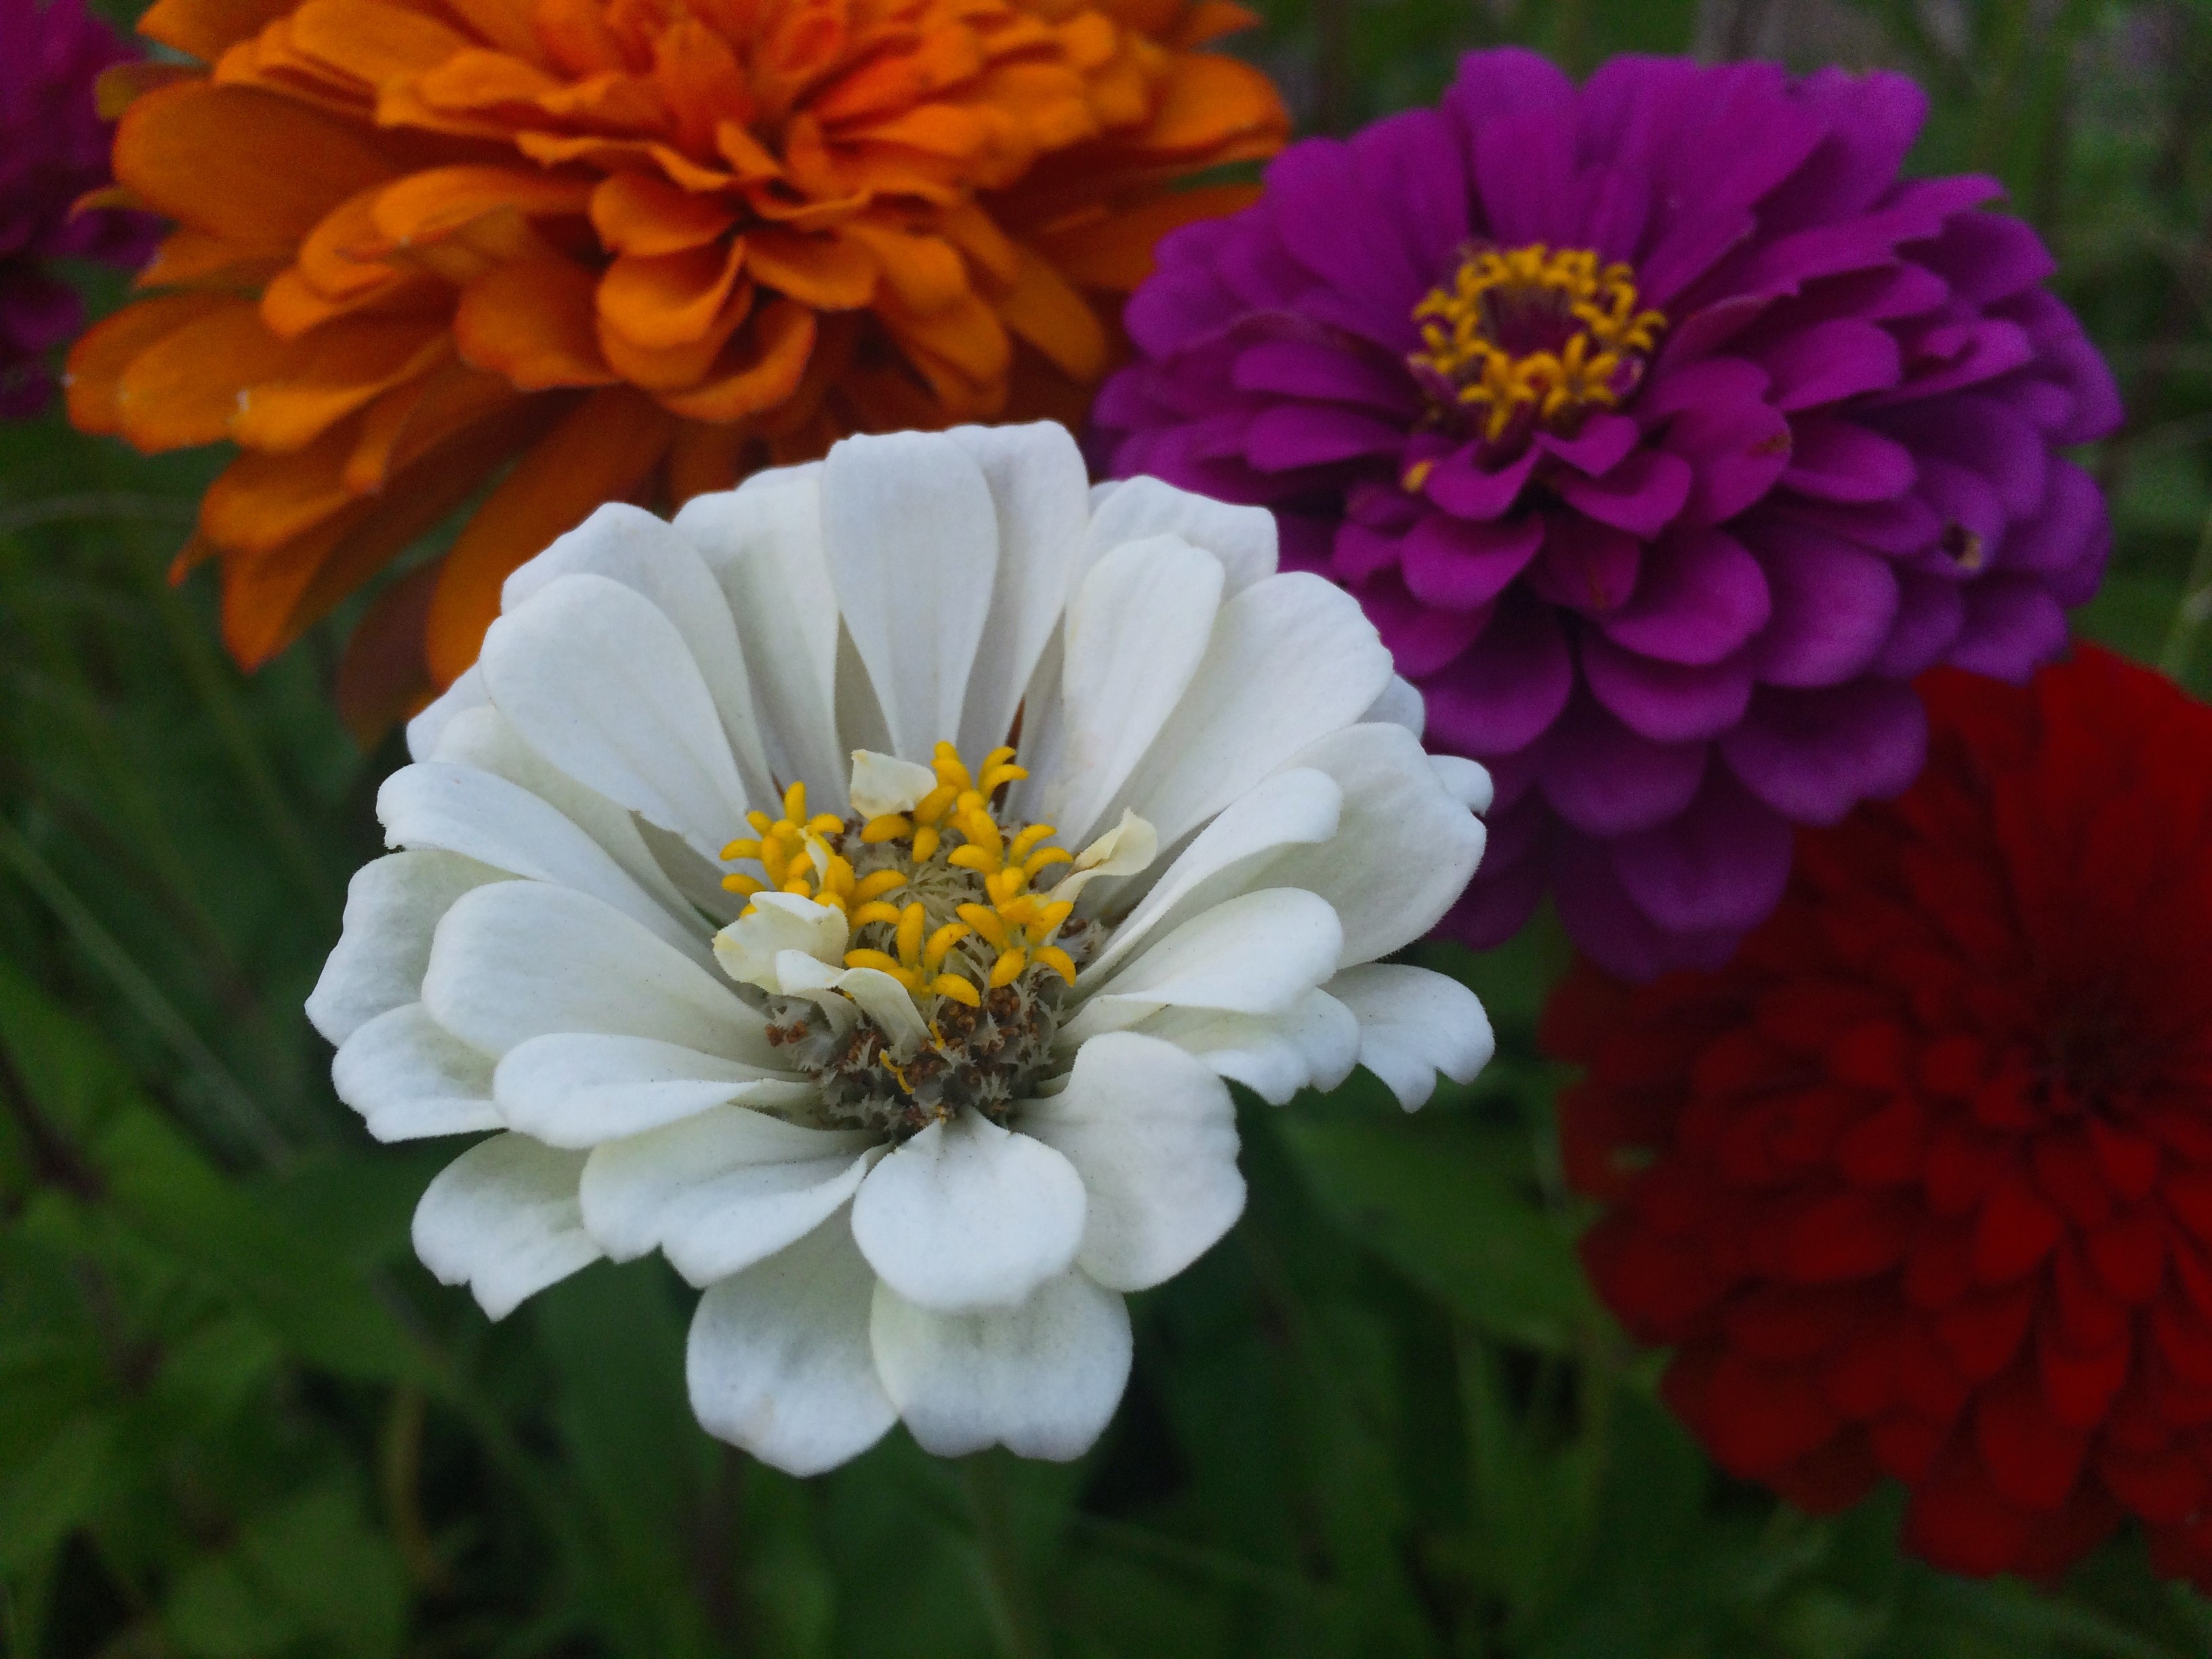
plant, white, leaf, flower, petal, summer, daisy, green, yellow, pink, japan, flora, flowers, flower bed, dahlia, stamen, yokosuka, heisei cho, flowering plant, umikaze park, daisy family, red purple, annual plant, land plant, marguerite daisy, garden cosmos